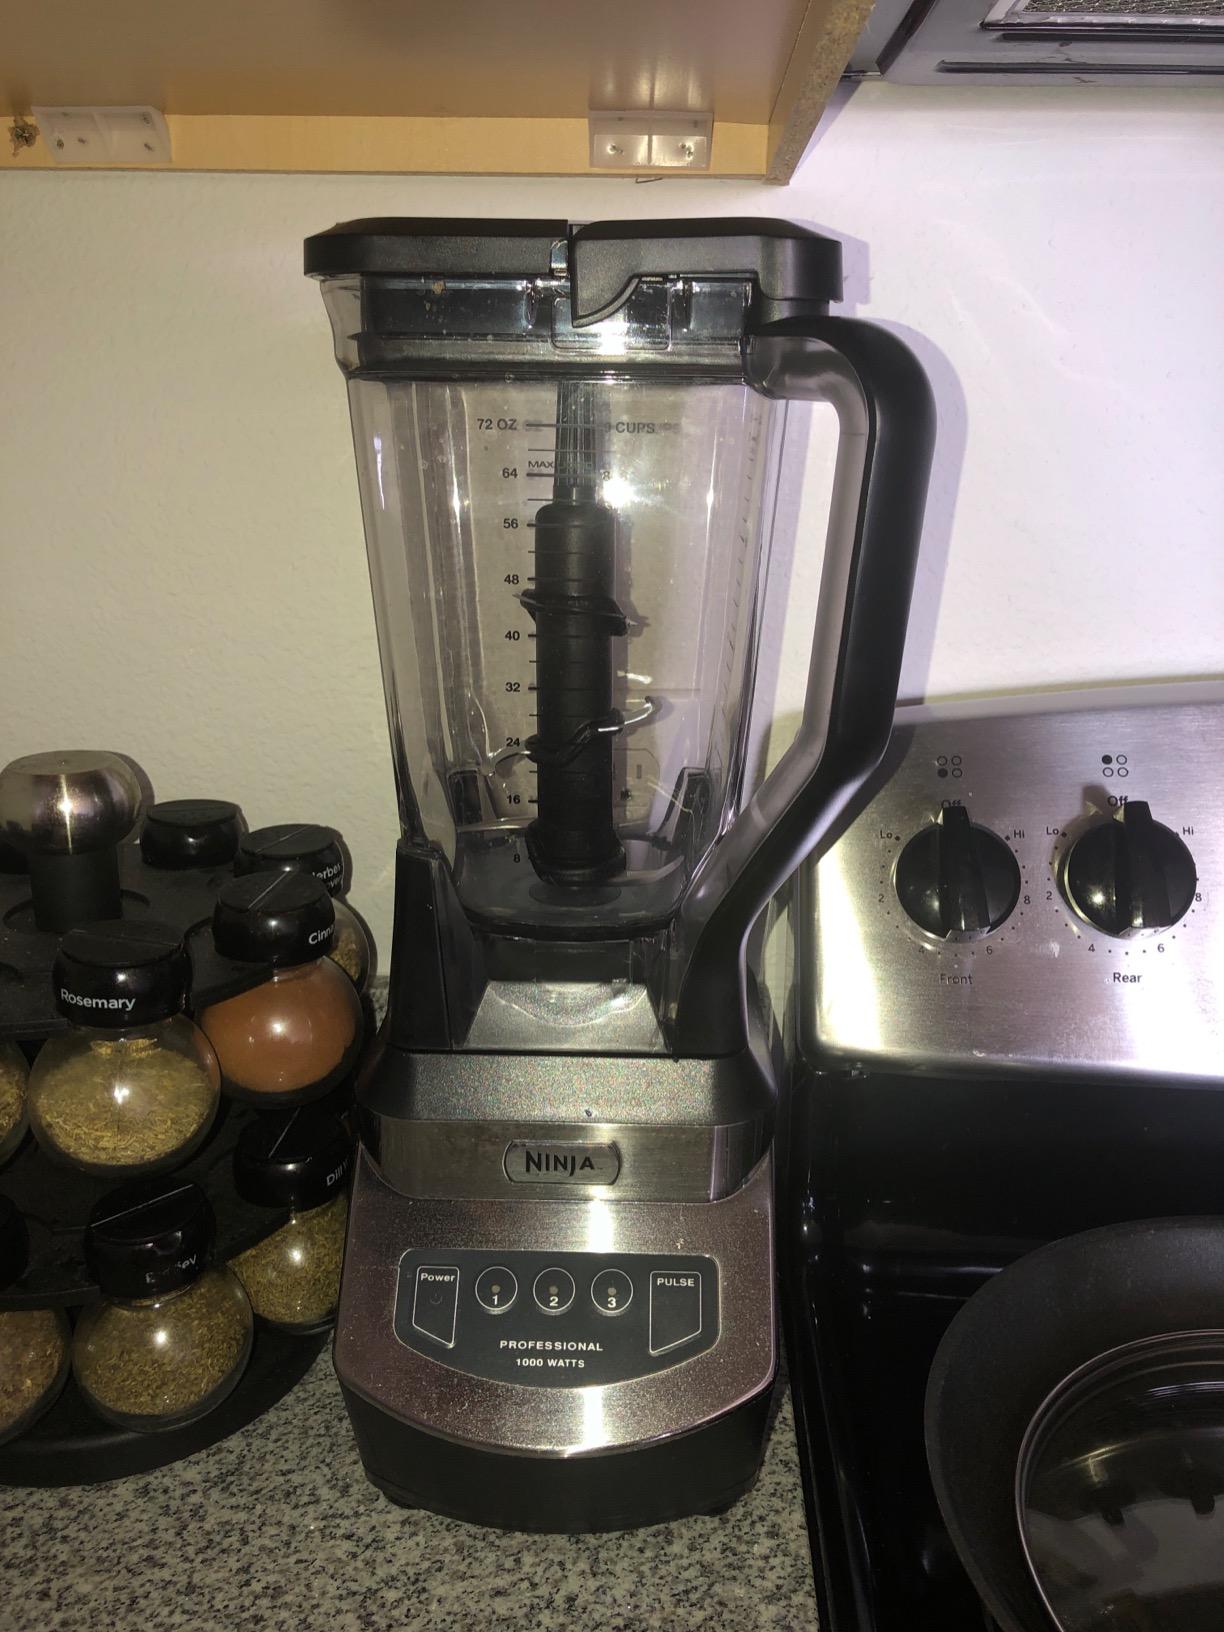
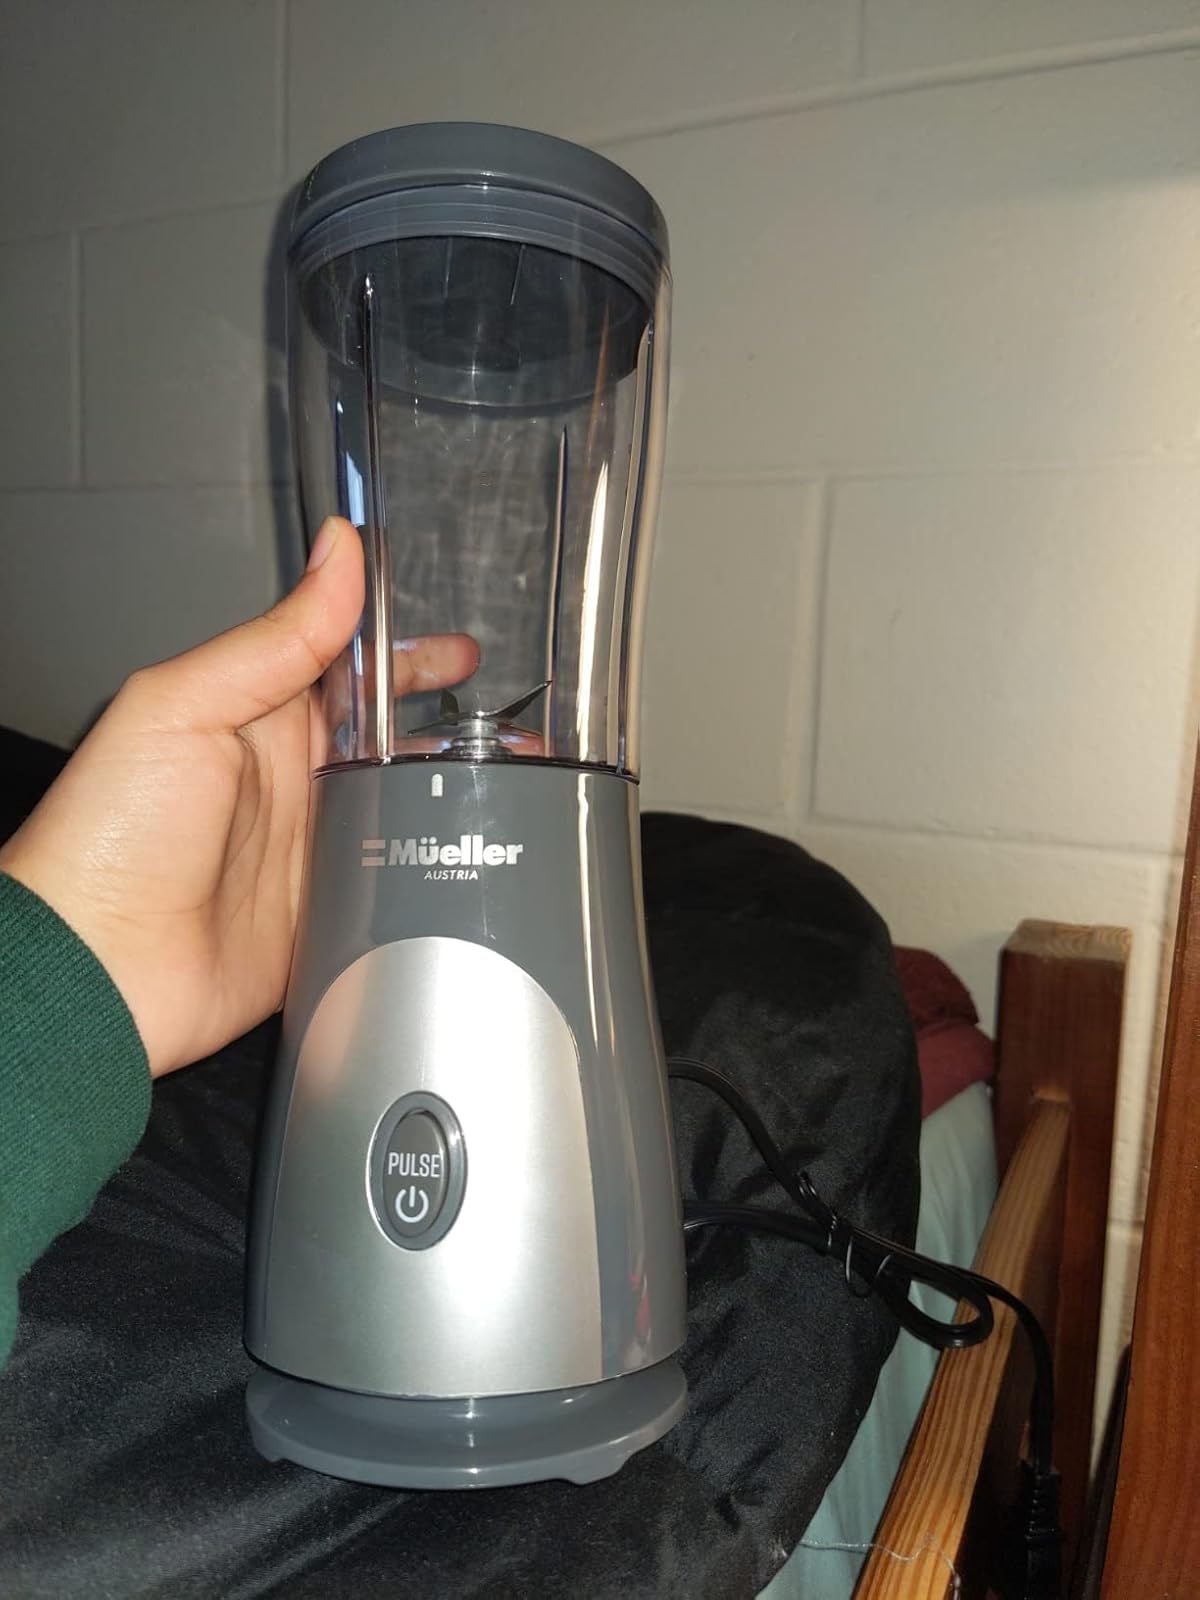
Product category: items_blender
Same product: no